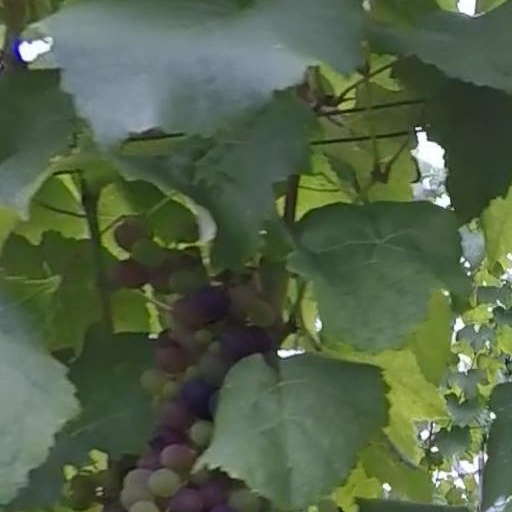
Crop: grape